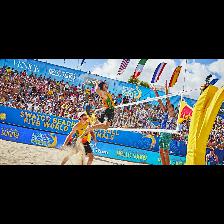
Label: Human